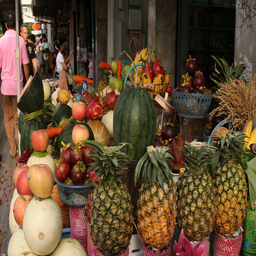
Local fresh fruits and vegetables displayed for sale in a market
Several different types of fruits are displayed at a market.
a number of fruits near on another on display at a market
Theres a fruit stand with lots of fruit
There is a lot of fruit in this display.